Osip Dymov (writer)

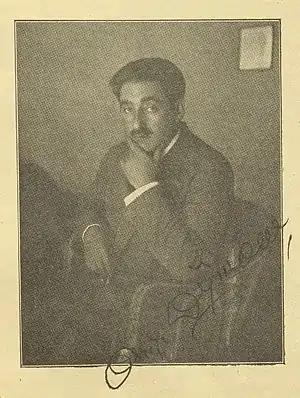
אוסיפ דימוב – Ossip Dymow – Osip Dymov – Осип Дымов- (1878–1957)

Osip Dymov was the pseudonym for Yosif (Osip) Isidorovich Perelman (1878–1959), a Russian writer. His brother was popular-science writer Yakov Perelman.